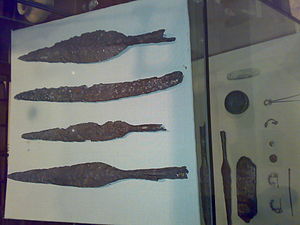
Montenegros historie
Kun lidt vides om Montenegros bronzealder. Her er rester af spyd fra bronzealderen. Billedet er taget i Historisk Museum, Cetinje.
Montenegros historie er stærkt præget af landets nærhed til mægtigere nabolande og har været båret frem af en ofte meget dygtig balancering mellem stormagter helt til moderne tid. Dele af området har været underlagt ret mange og skiftende udenlandske herredømmer, men en uafhængig, mere eller mindre kontinuerlig montenegrinsk stat eksisterede uafbrudt fra 1356 til 1918, og igen fra 2006.